Charles McDermott (inventor)

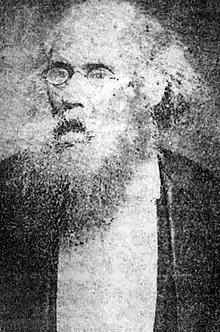
Charles M. McDermott

Charles M. McDermott (September 22, 1808 – October 13, 1884) was an American physician and inventor. He is claimed to have been granted the first known American patent for a non-powered airplane, in 1872.